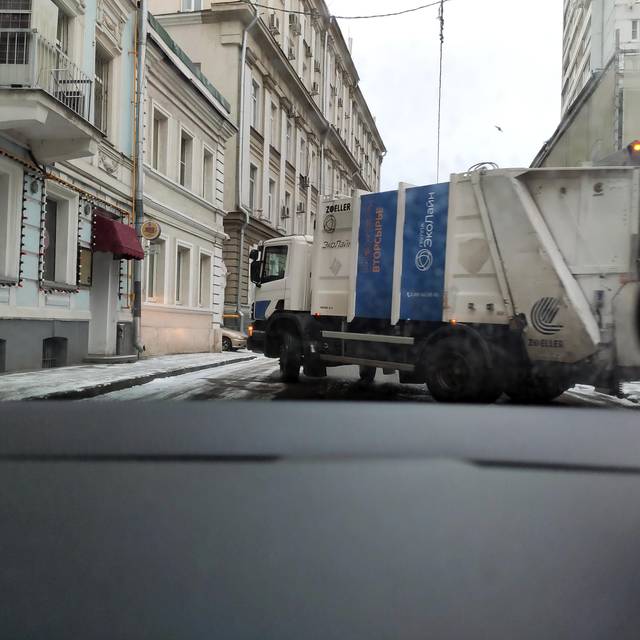
Region: Russia
Coordinates: 55.77, 37.601